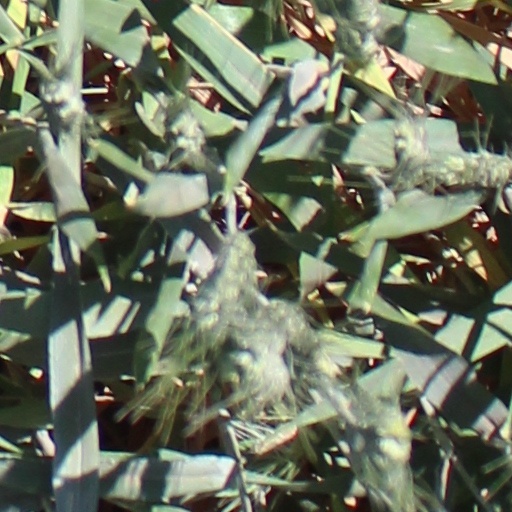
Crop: wheat